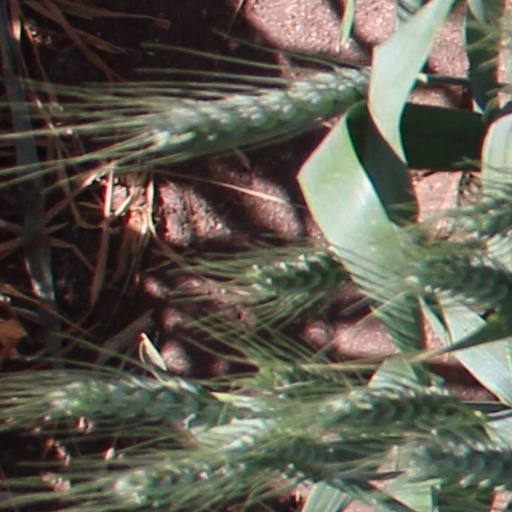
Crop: wheat